No. 4 Group RAF

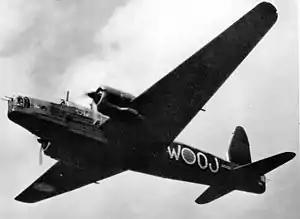
A Vickers Wellington

The first land bombing mission was by 26 out of 30 Whitleys from Nos. 10, 102, 77 and 51 Squadrons detailed to attack the seaplane base at Hornum on 20 March 1940. In April 1940 the group moved its headquarters to Heslington Hall, near York.